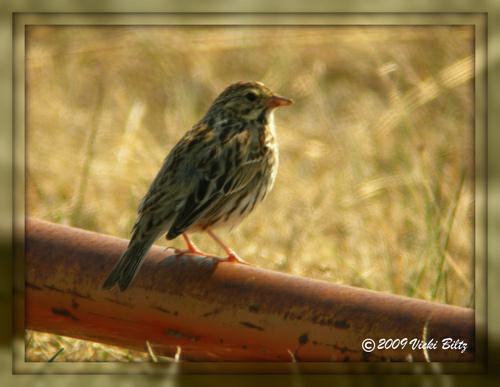
A photo of a vesper sparrow